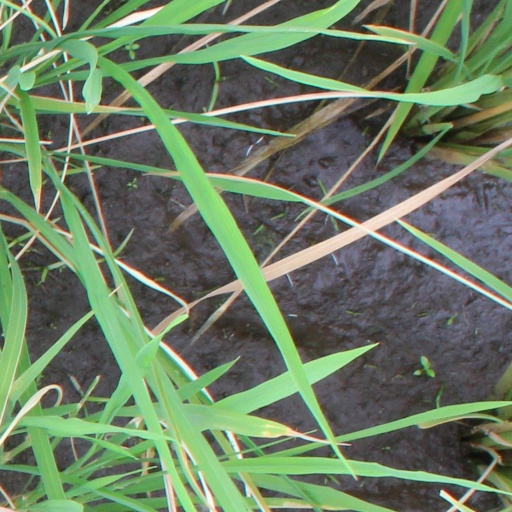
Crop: rice